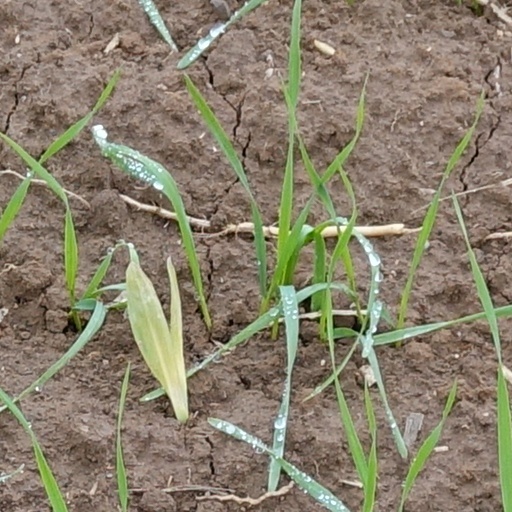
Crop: wheat